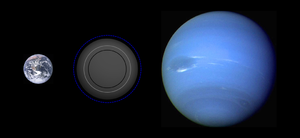
Gliese 581 c est une planète extrasolaire confirmée en orbite autour de l’étoile Gliese 581, une naine rouge située à une distance d’environ 20,5 années-lumière du Soleil, dans la constellation zodiacale de la Balance.